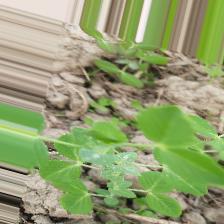
Label: Powdery Mildew